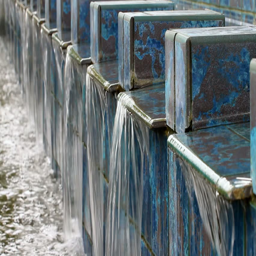
water bubbles at a fountain